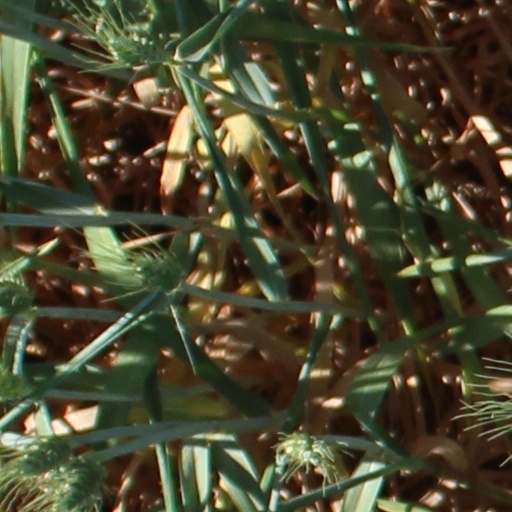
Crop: wheat